Santa Maria della Catena, Palermo

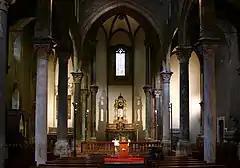
Interior

Santa Maria della Catena is a Roman Catholic church located in the Piazza Dogana, now sandwiched between Strada Statale 113 and Via Vittorio Emanuele, located in the harbor-hugging quarter of Castellammare in Palermo, region of Sicily, Italy.